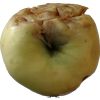
Label: Apple hit 1